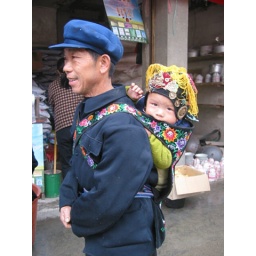
A day at the market in traditional dress. Dad wears the typical navy blue communist uniform while baby wears the colourful headress.